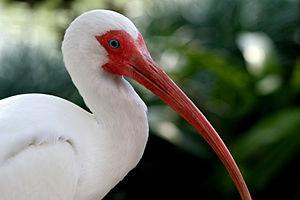
L'Ibis blanc est une espèce d'oiseaux appartenant à la famille des Threskiornithidae. Il est facilement reconnaissable à son plumage entièrement blanc, au repos, et à sa face, son bec et ses pattes roses ou rouges. Il est assez répandu dans les régions tropicales et sub-tropicales d'Amérique.